Meantime Brewery

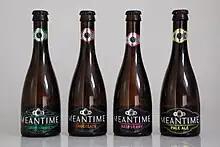
Meantime beer bottles, from left: Coffee Porter, Chocolate, Raspberry, Pale Ale

Meantime brews a range of twelve regularly available beers which focuses on traditional British and European styles such as Lager, Pale Ale, Porter and India Pale Ale. In addition, it also produces an annual range of limited edition seasonal ales, which vary each year.